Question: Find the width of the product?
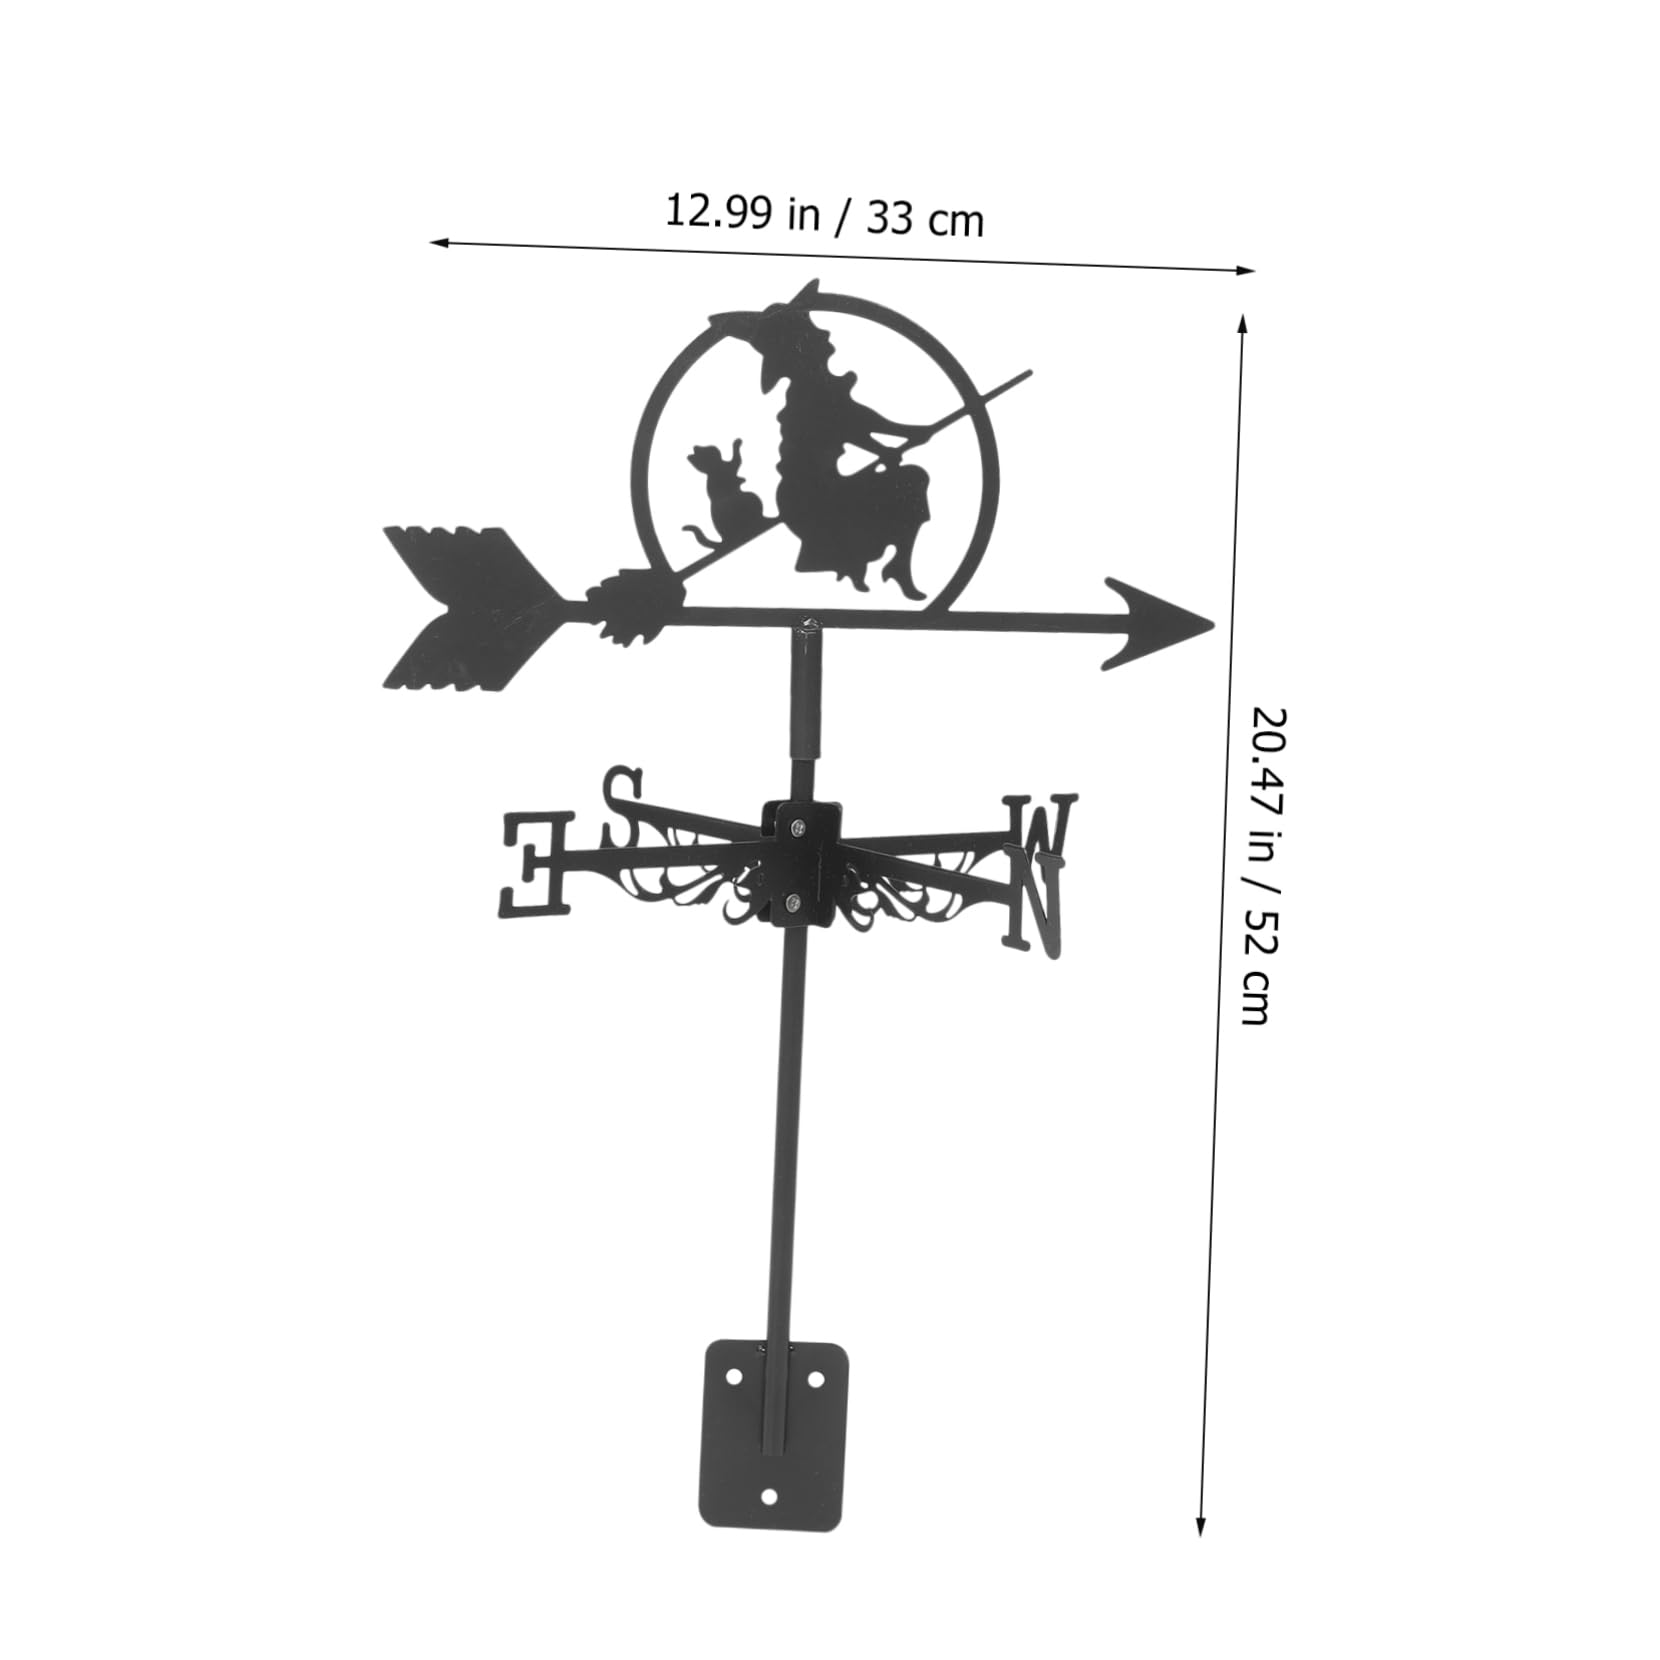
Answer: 12.99 inch